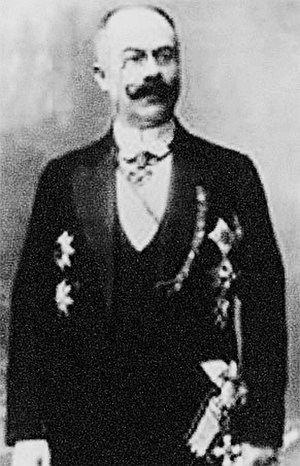
Emil Jelinek
Emil Jelinek var østrig-ungarsk erhvervsleder, diplomat og racerkører. I 1902 skabte han varemærket Mercedes, der fik navn efter hans datter Mercédès.